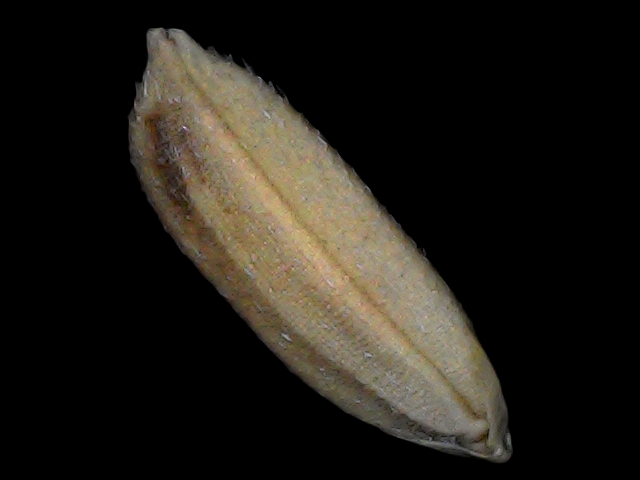
Rice variety: Br22